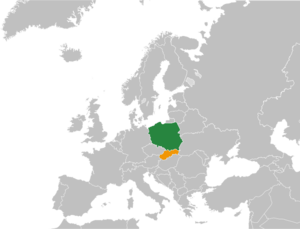
Les relations entre la Pologne et la Slovaquie ont été établies en 1993. Les deux pays ont 529 km de frontière commune ; il y avait 1 710 Slovaques habitant en Pologne selon le recensement polonais de 2002 bien que d'autres estimations donnent des nombres plus élevés, et environ 10 000 Polonais en Slovaquie.